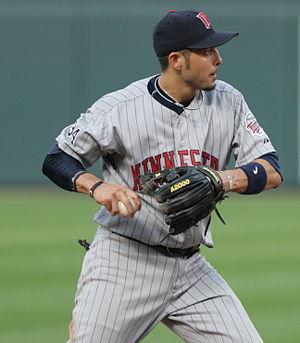
Jason Alan Bartlett est un joueur arrêt-court de baseball qui évolue en Ligue majeure de 2004 à 2014 avec les Twins du Minnesota, les Rays de Tampa Bay et les Padres de San Diego.